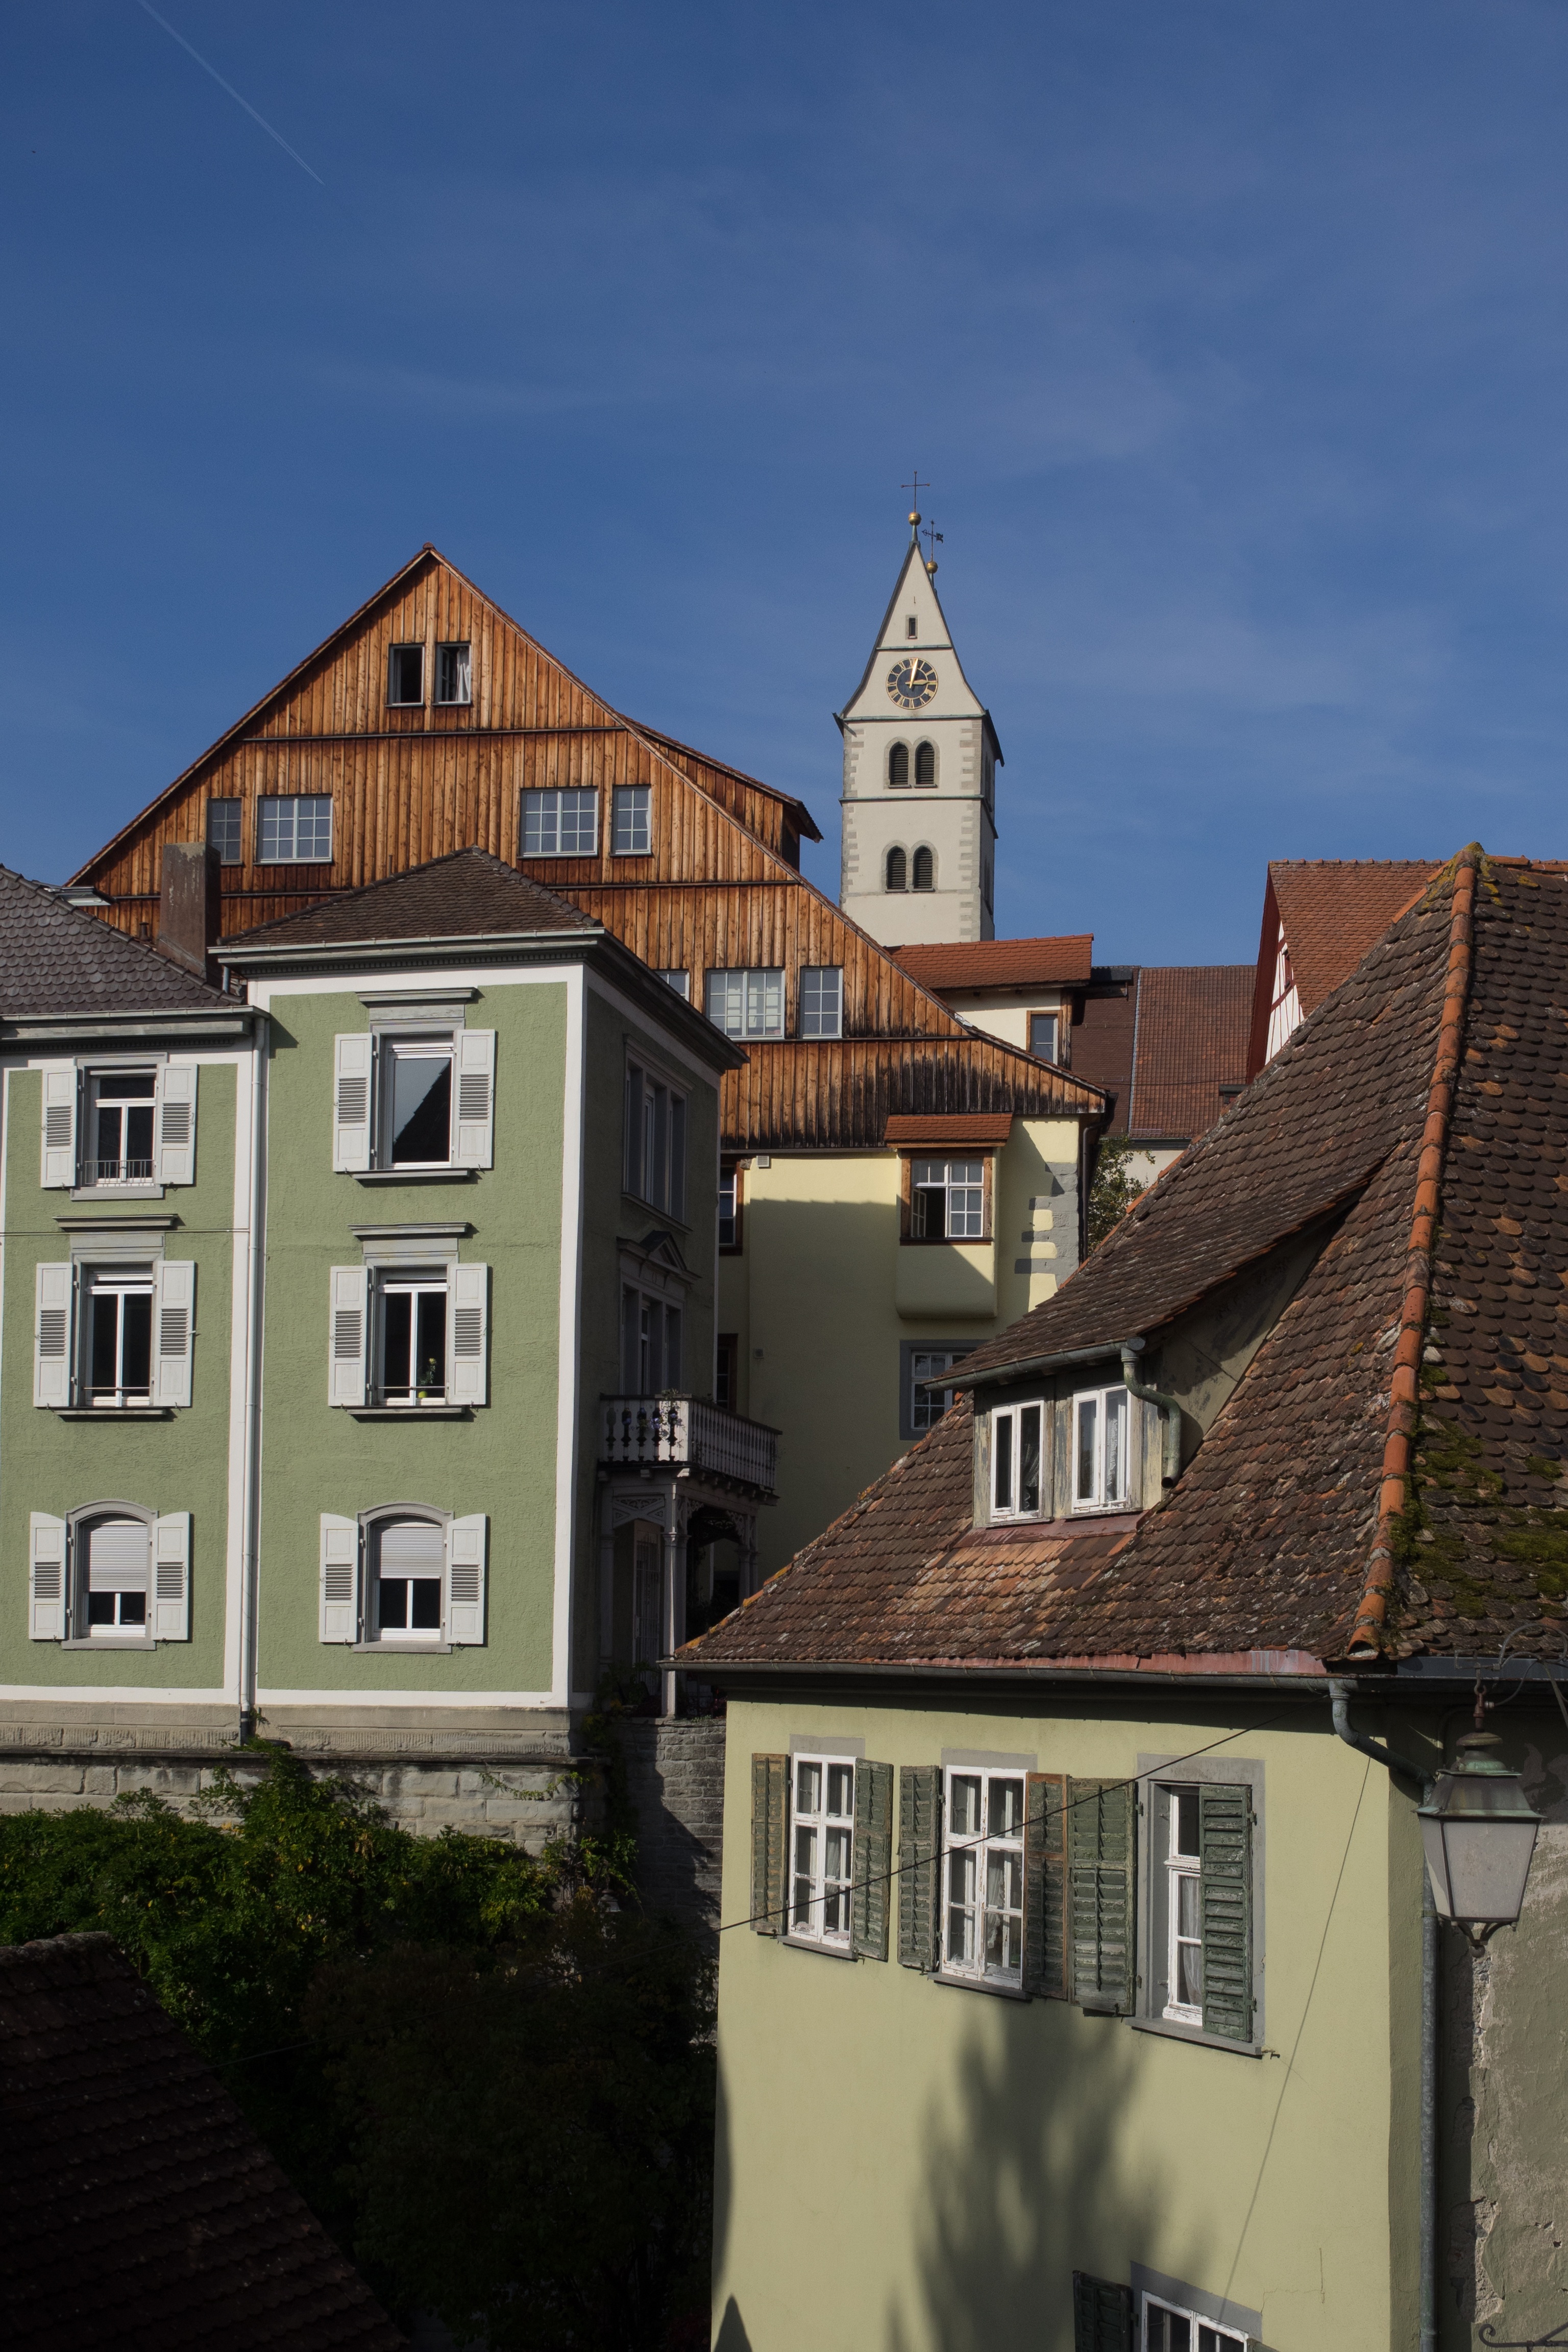
architecture, sky, house, town, roof, building, city, home, summer, village, suburb, tower, cottage, holiday, facade, property, blue, church, places of interest, old town, structures, homes, steeple, germany, estate, old houses, meersburg, neighbourhood, lake constance, fachwerkhaus, gable, truss, fachwerkh user, baden wurttemberg, upper town, residential area